National Military Command Center

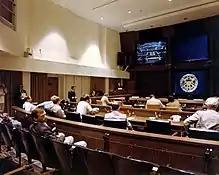
The NMCC in 1976

The National Military Command Center (NMCC) is a Pentagon command and communications center for the National Command Authority (i.e., the President of the United States and the United States Secretary of Defense). Maintained by the Department of the Air Force as the "DoD Executive Agent" for NMCC logistical, budgetary, facility, and systems support, the NMCC operators are in the Joint Staff's J-3 (Operations) Directorate. "The NMCC is responsible for generating Emergency Action Messages (EAMs) to missile launch control centers, nuclear submarines, recon aircraft, and battlefield commanders".